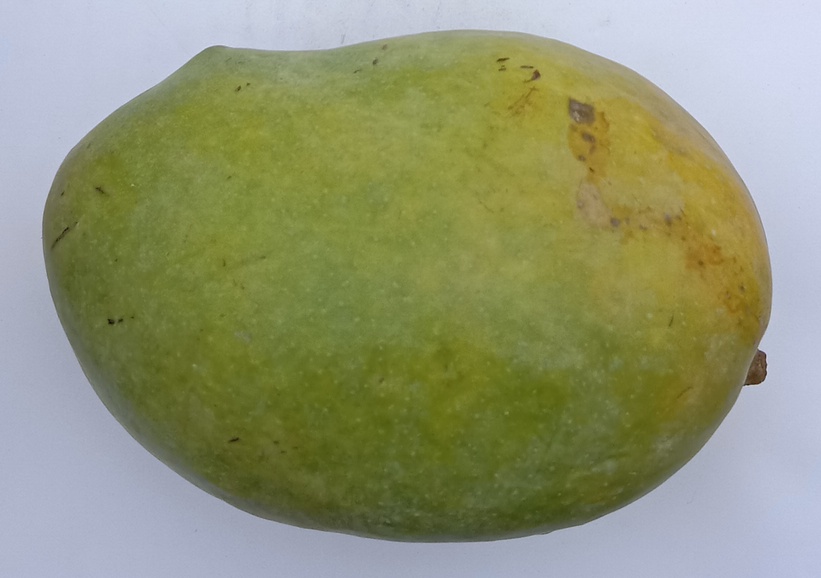
Mango variety: Chaunsa (White)